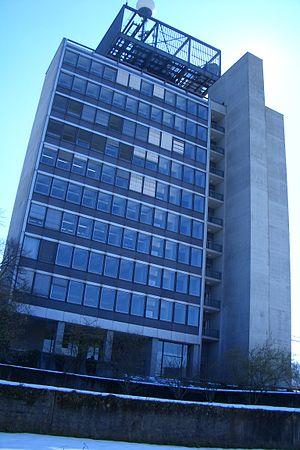
Zurich